Falkenskiold (noble family)

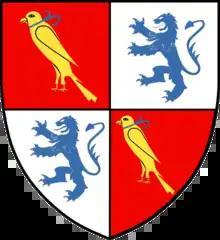

The Falkenskiold family was a Danish and Norwegian noble family of high nobility that descended from a medieval Danish patrician family the Düssel (Dyssel) family who were members of the Rigsrådet.